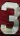
Number: 3